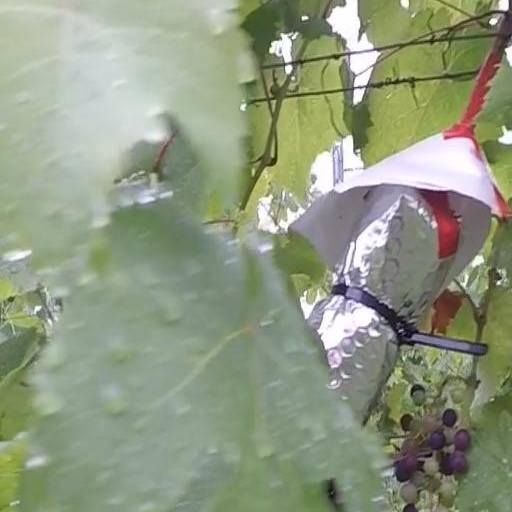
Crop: grape